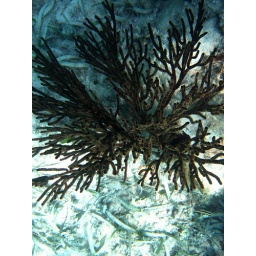
the grass that grows in the sand is a bacteria that will kill the rest of the corals in the cancun coral reef.